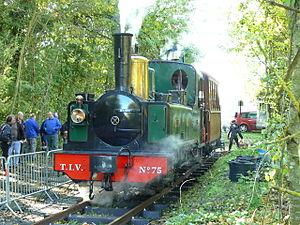
Locomotive Vve Corpet-Louvet et Cie n° 1234 de 1909, ex TIV n°75 du MTVS, sortant tout juste de restauration, sur une voie provisoire édifiée sur l'emprise de l'ancienne ligne de chemin de fer Beauvais-Amiens à Saint-Omer-en-Chaussée
La ligne de Saint-Omer-en-Chaussée à Vers est une ligne de chemin de fer, à écartement normal et à voie unique, entièrement située dans la région Hauts-de-France ; elle permettait d'assurer des relations entre Beauvais, préfecture de l'Oise, et Amiens, préfecture de la Somme. Ligne secondaire, exploitée initialement par la Compagnie des chemins de fer du Nord à partir de 1876, puis par la Société nationale des chemins de fer français, elle ferme progressivement de 1939, pour le trafic voyageur, à 1979, pour le dernier tronçon exploité pour le fret.
Le musée des tramways à vapeur et des chemins de fer secondaires français est situé à côté de la gare de Valmondois, à Butry-sur-Oise dans le Val-d'Oise, à 30 km au nord de Paris. Ce musée présente une collection de véhicules ferroviaires des anciens chemins de fer départementaux, sauvegardés et remis en état par les bénévoles d'une association. De 1986 à 2017, il était possible de parcourir, certains jours, une petite ligne à voie métrique longue d'un kilomètre, dite « chemin de fer des impressionnistes », avec certains véhicules anciens du musée. Cependant, en novembre 2007, trois blocs de rocher décrochés de la colline sont tombés sur la voie. Le terminus de cette voie est devenu inaccessible du fait d'un éboulement. Les trains vapeur ne roulaient donc plus au-delà de la rue de Parmain, soit sur cinq cents mètres de ligne de 2008 à 2017. En 2017, le reste de la ligne est abandonné et déposé en fin d'année. Un nouveau site est en création dans l'Oise au départ de Crèvecœur-le-Grand. Un début d'exploitation a eu lieu sur 1,6 km en 2017.
Les Tramways d'Ille-et-Vilaine, ou TIV, sont une ancienne compagnie de chemin de fer secondaire implantée en Ille-et-Vilaine, en activité de la fin du XIXᵉ au milieu du XXᵉ siècle.